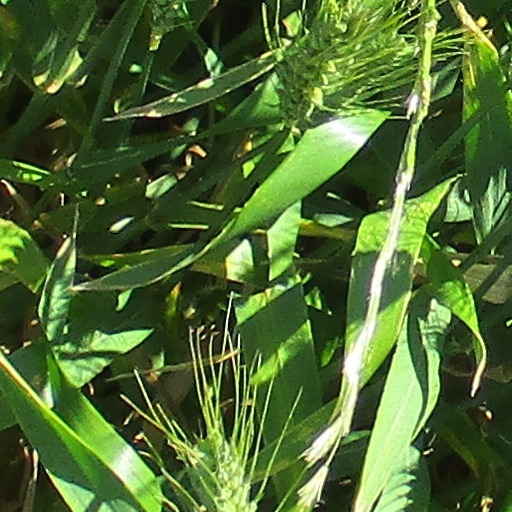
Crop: wheat